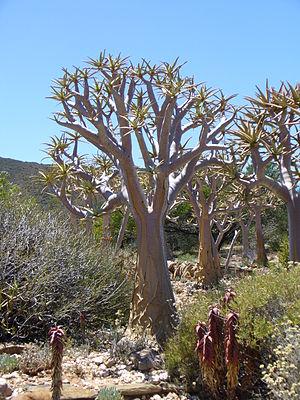
L'Aloidendron dichotomum, ou arbre aux carquois, à carquois, carquois ou faux dragonnier, est un aloès arborescent indigène d'Afrique du Sud et plus particulièrement de la province Cap-du-Nord et de Namibie.